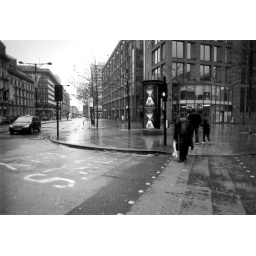
manchester in black and white